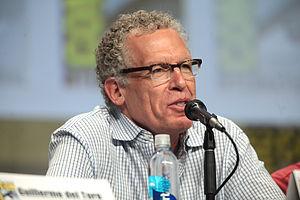
The Strain est une série télévisée américaine d'horreur en 46 épisodes de 42 minutes créée par Guillermo del Toro et Chuck Hogan, basée sur la trilogie de romans du même nom, diffusée entre le 13 juillet 2014 et le 17 septembre 2017 sur FX et en simultané sur FX Canada.